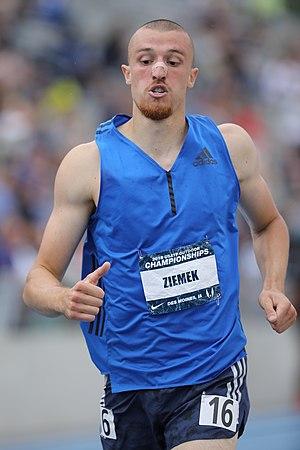
Zachery Ziemek est un athlète américain, spécialiste du décathlon.